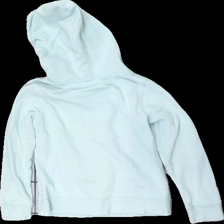
View: back
Type: Hoodie
Category: Children
Brand: Logg (H&M)
Colors: Multicolor, Turquoise, Black, Pink
Material: 100% cotton
Pattern: Other
Cut: Regular
Size: 122
Season: All
Price range: 50-100
Recommended usage: Reuse